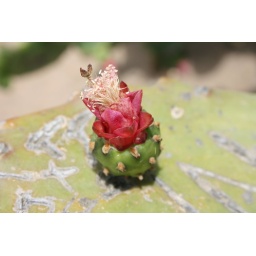
flowers and trees in San Diego, CA